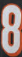
Number: 8